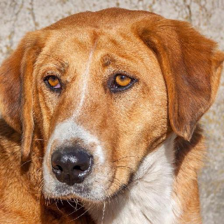
Label: animals